Regional State Archives in Bergen

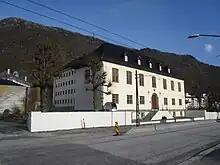
The archives are located at Årstad

The office was established in 1885, as the second regional state archive in Norway. Originally situated at Klosteret 17, the archives moved to their current location in 1921. Documents from Sunnmøre were stored in Bergen until about 1930, after which they were moved to the Regional State Archives in Trondheim. Until the 1949 establishment of the Regional State Archives in Stavanger, the Bergen division was also responsible for documents from Rogaland. The Rogaland office remained administratively subordinate to Bergen until 1970. Expansions to the building were built in 1975 and 1992.